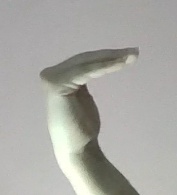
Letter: haa